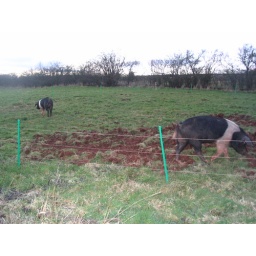
Piggy boys in their new home